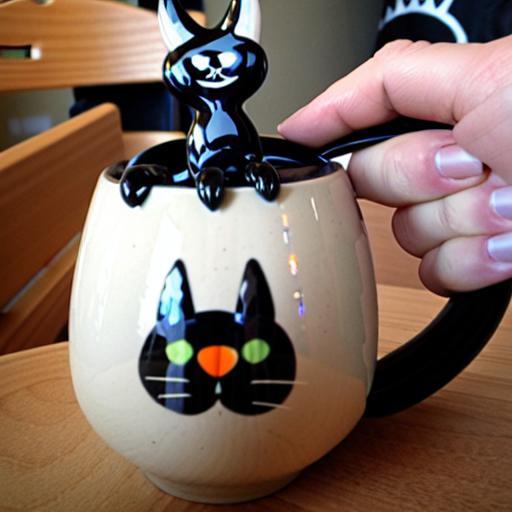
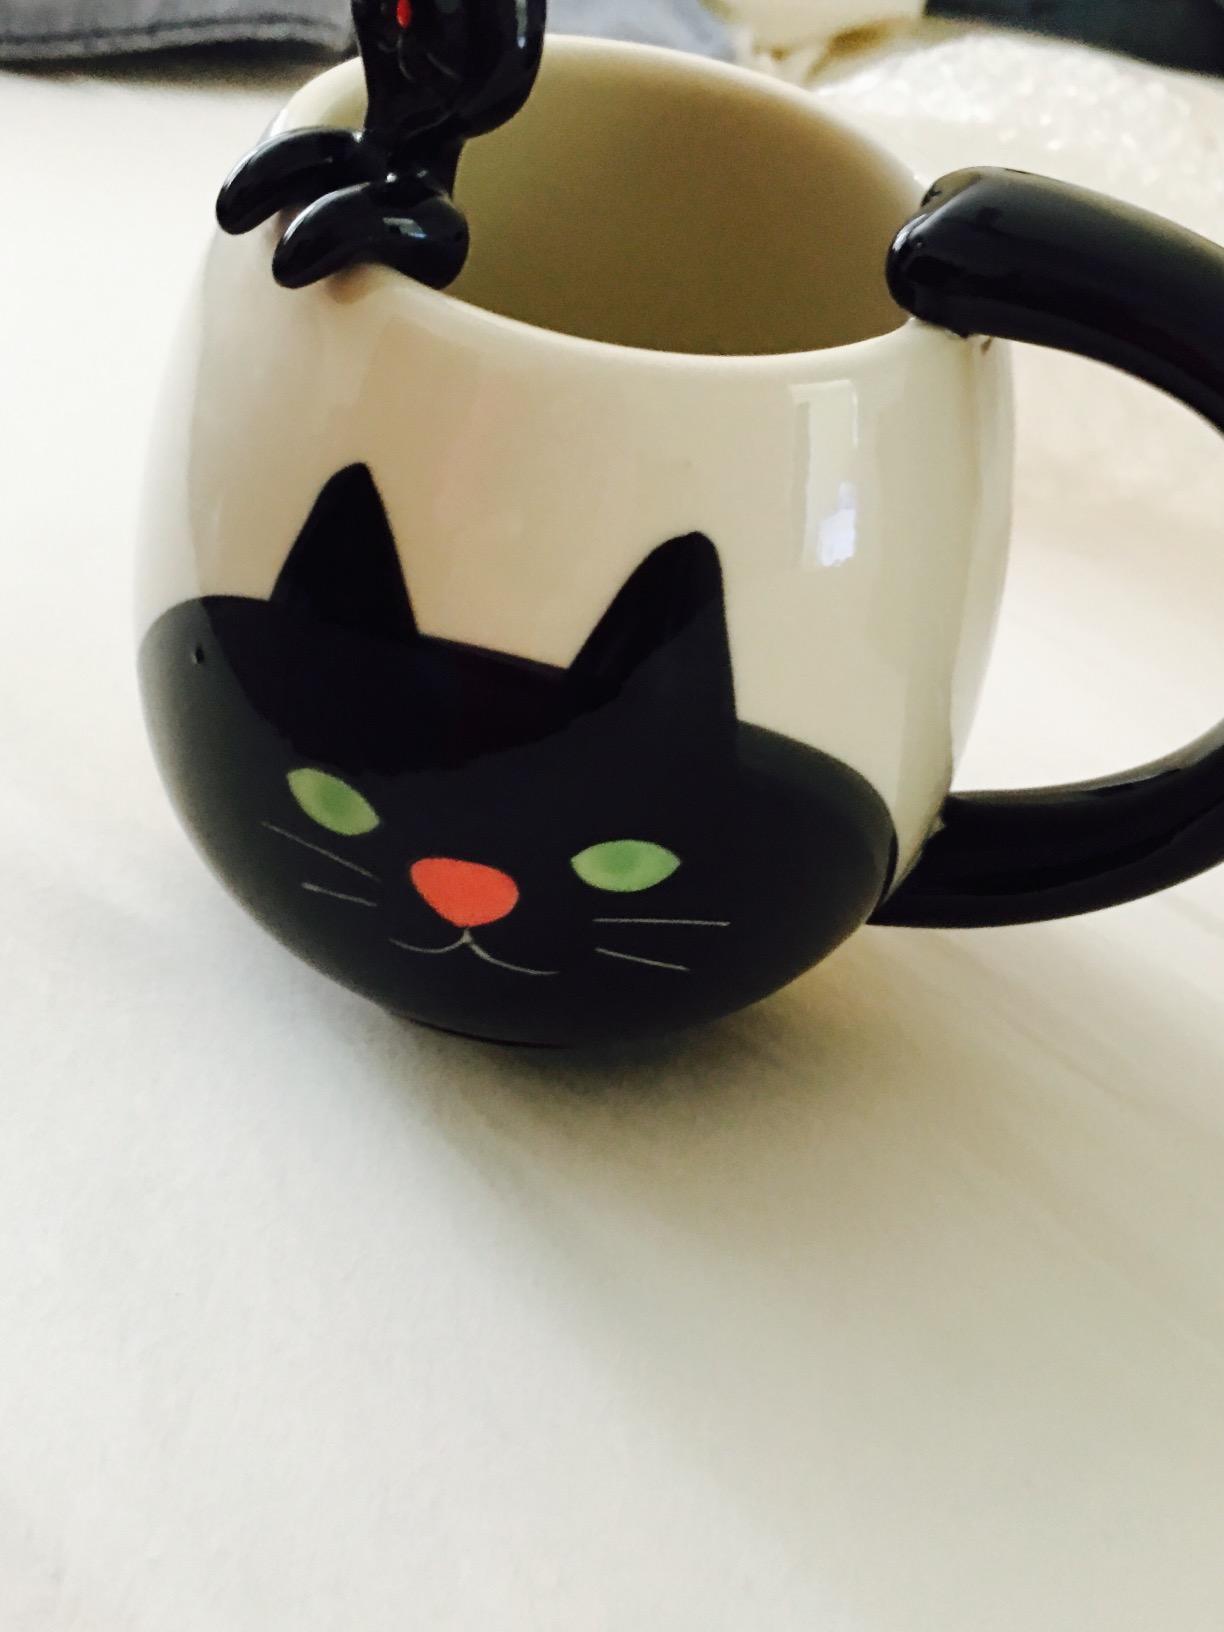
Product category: items_mug
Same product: no